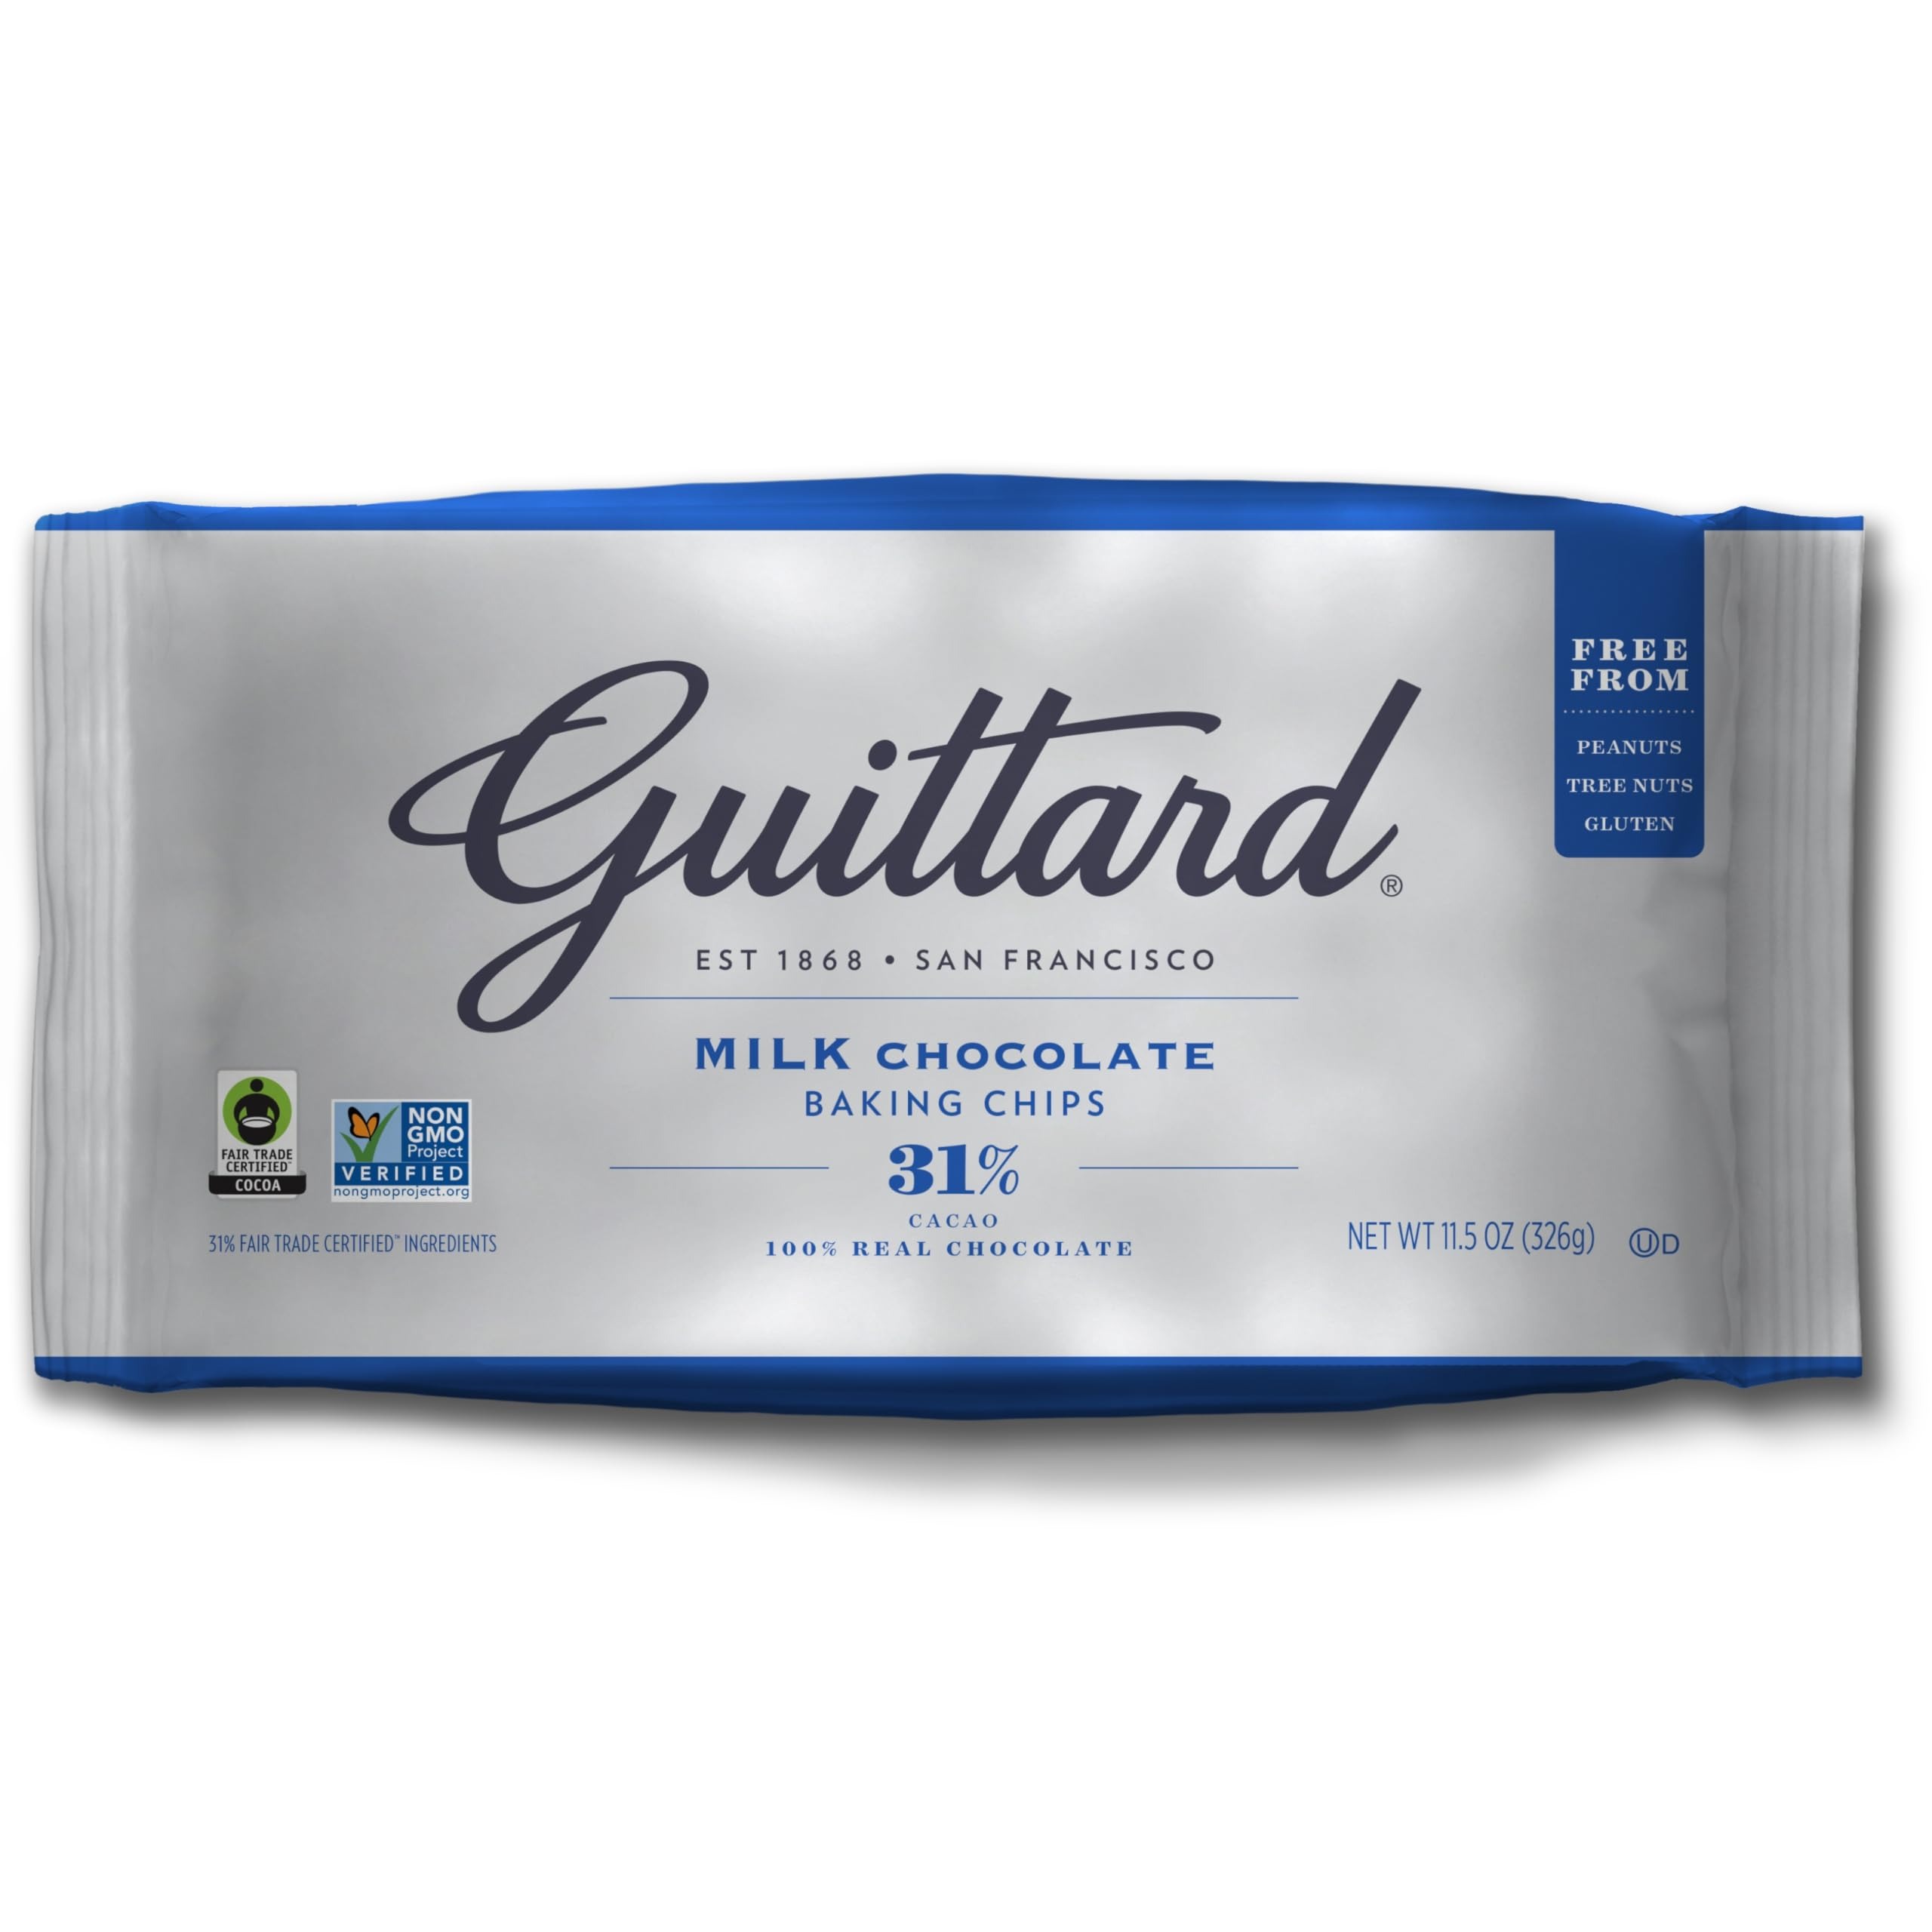
Item Name: GUITTARD 81638 Real Milk Chocolate Chips - 11.5 oz.
Value: 1.0
Unit: Count

Price: 6.8